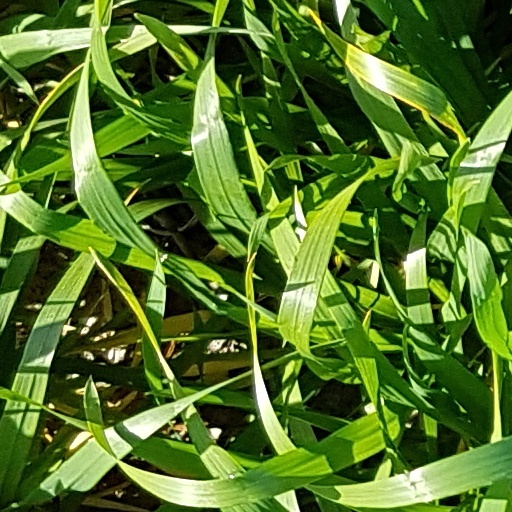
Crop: wheat